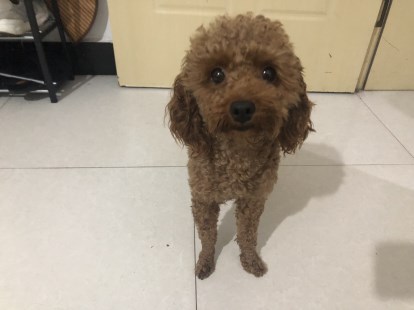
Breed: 7449-n000128-teddy